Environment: real
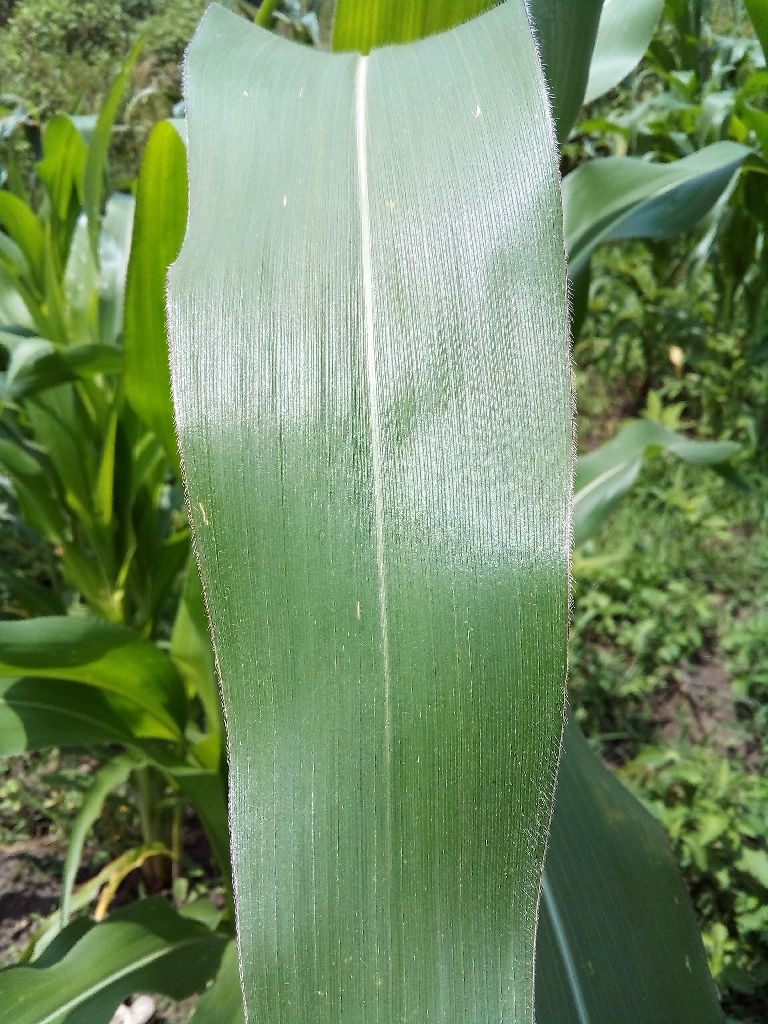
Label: healthy